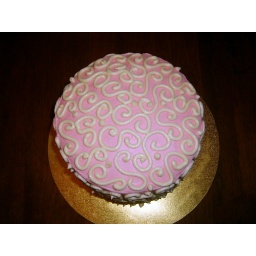
Three stacked cake, Chocolate Zucchini, Caramel Mudcake and Red Velvet Cake. Covered in pink and white buttercream.